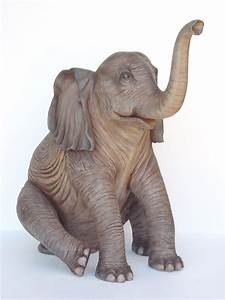
Label: elephant